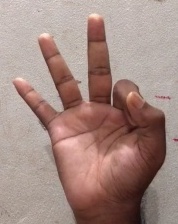
ASL sign: 9